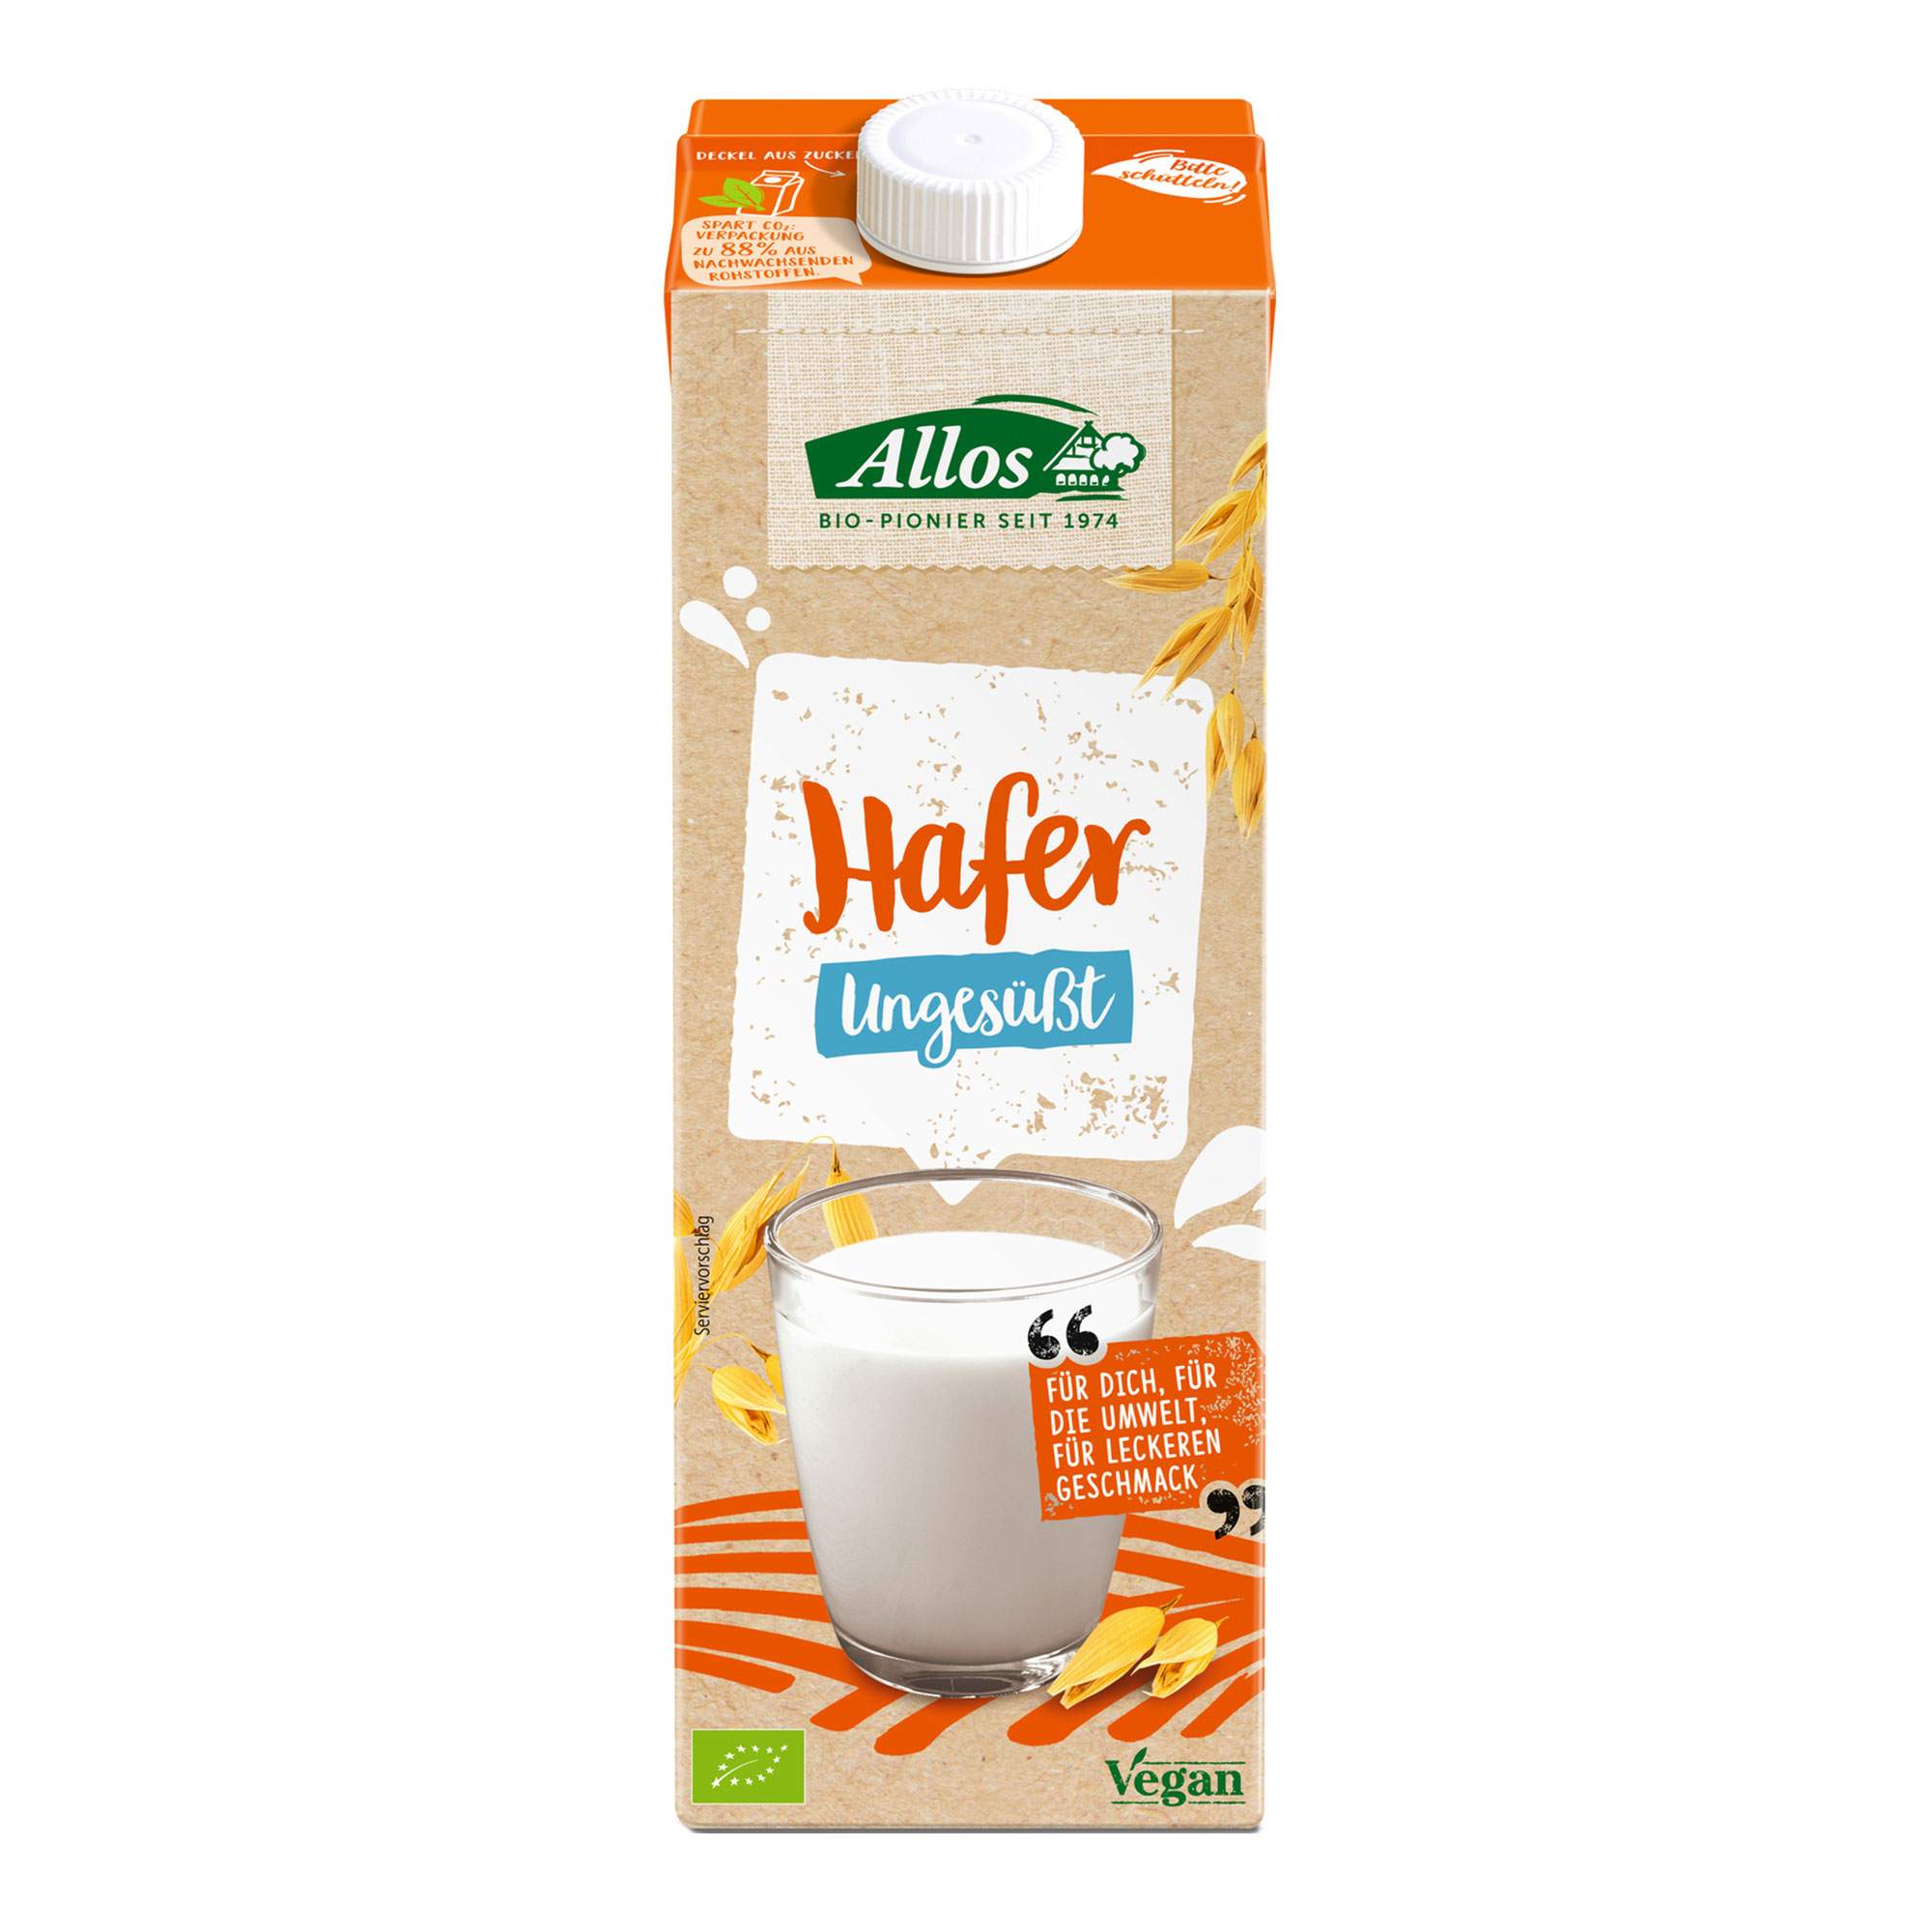
Waste category: cardboard